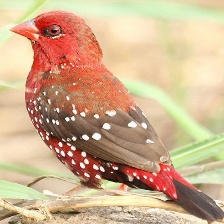
Species: AVADAVAT
Scientific name: AMANDAVA AMANDAVA